Fort Washington Way

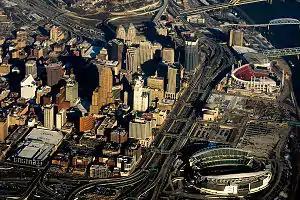
Downtown Cincinnati in 2009, with Fort Washington Way running from center bottom to top-right.

Fort Washington Way begins at a complex interchange with I-75 at the northern end of the Brent Spence Bridge. It ends a short distance later at a fork in the road. I-71 curves eight degrees to the north before entering the Lytle Tunnel, while US 50 continues east on Columbia Parkway via the Third Street Viaduct.